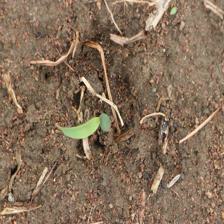
Label: Sorghum